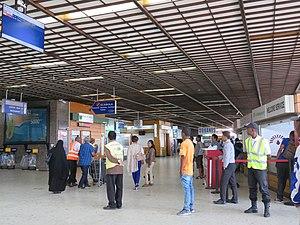
L’aéroport d’Antananarivo-Ivato est un aéroport à vocation internationale qui dessert 13 destinations par le réseau international et régional et 11 destinations sur le réseau intérieur.